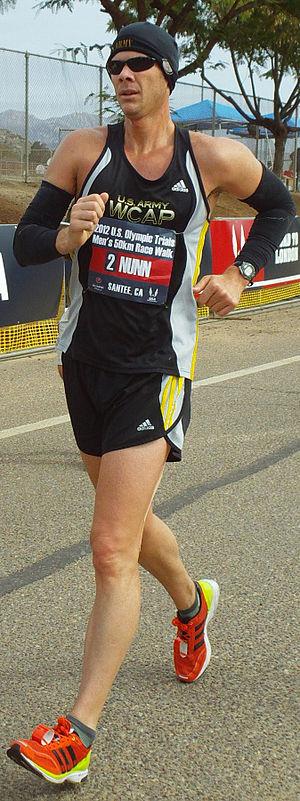
John Hamilton Nunn est un athlete américain, spécialiste de la marche.